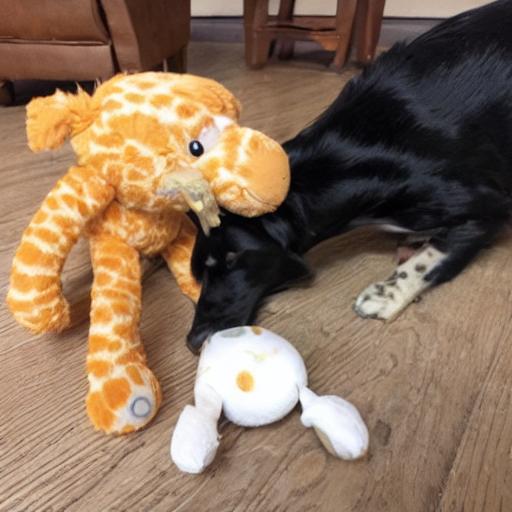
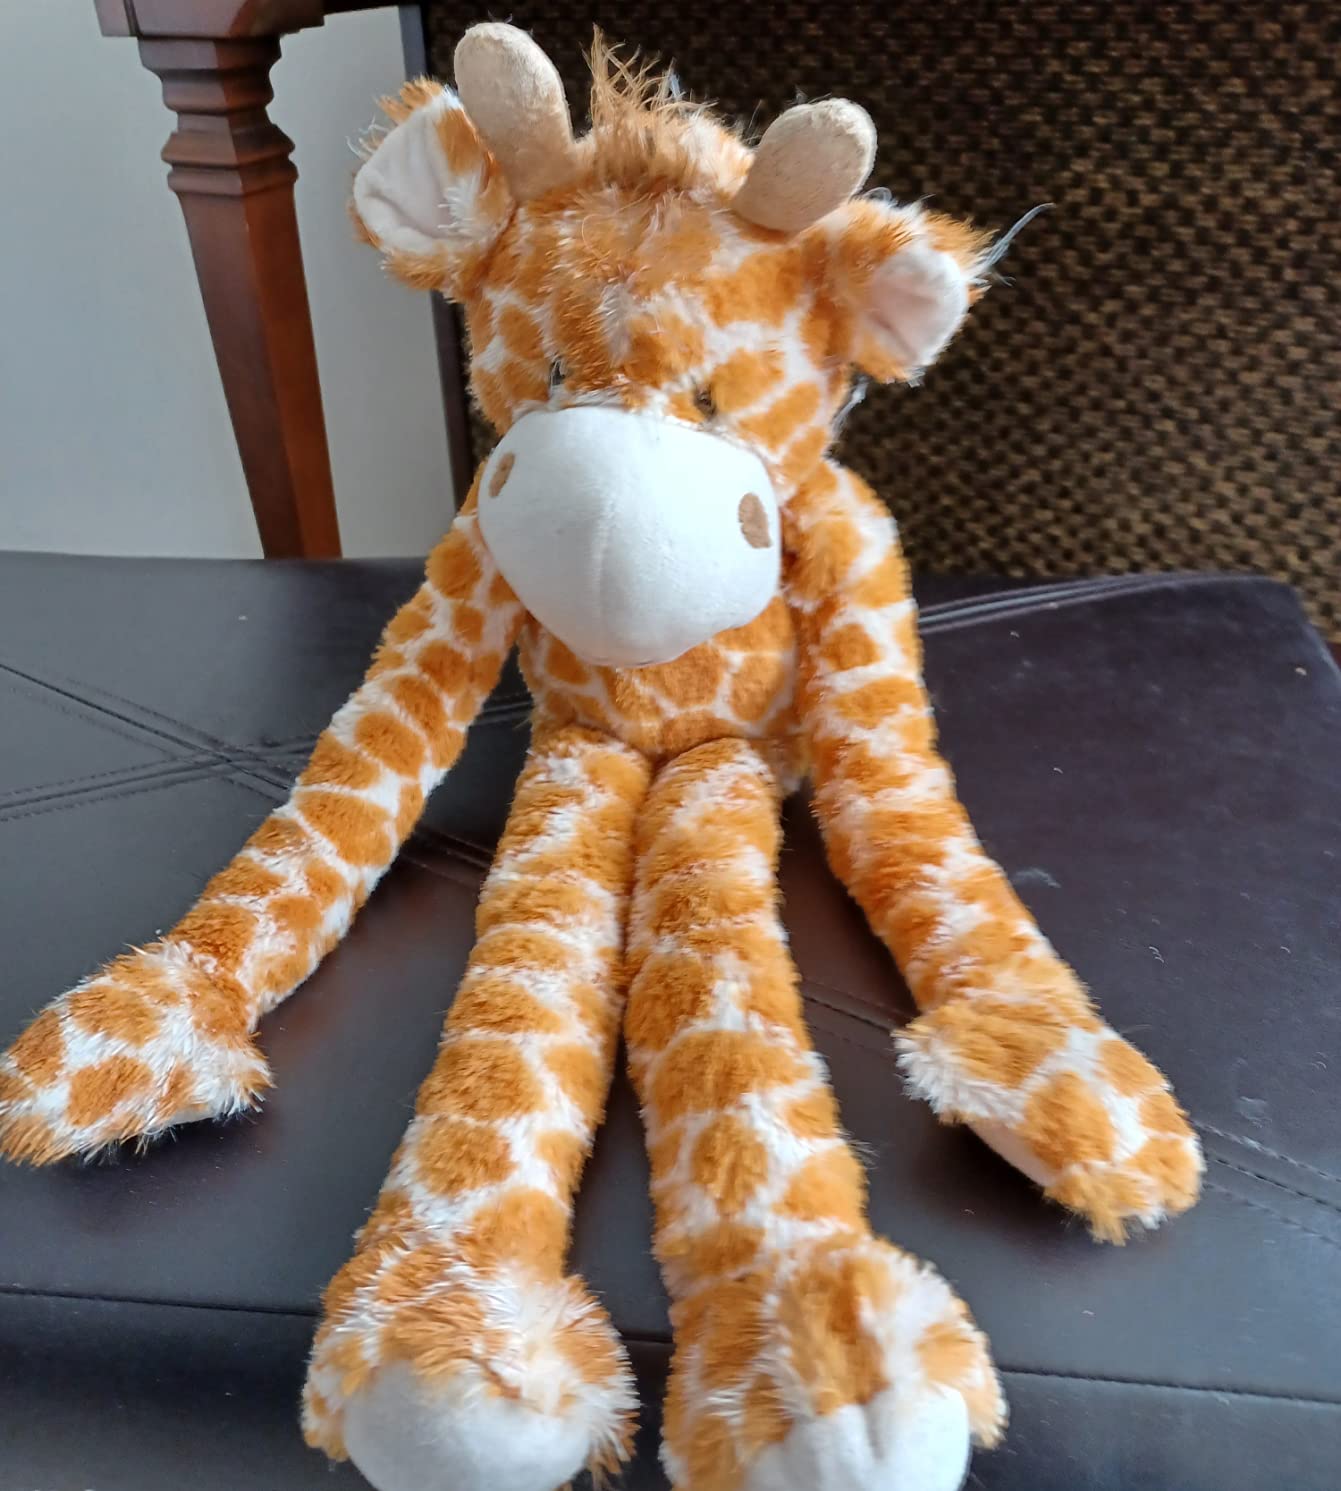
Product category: items_toy
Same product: no